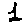
Label: 1